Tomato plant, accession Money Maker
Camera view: bottom (45 deg); turntable rotation: 210 degrees
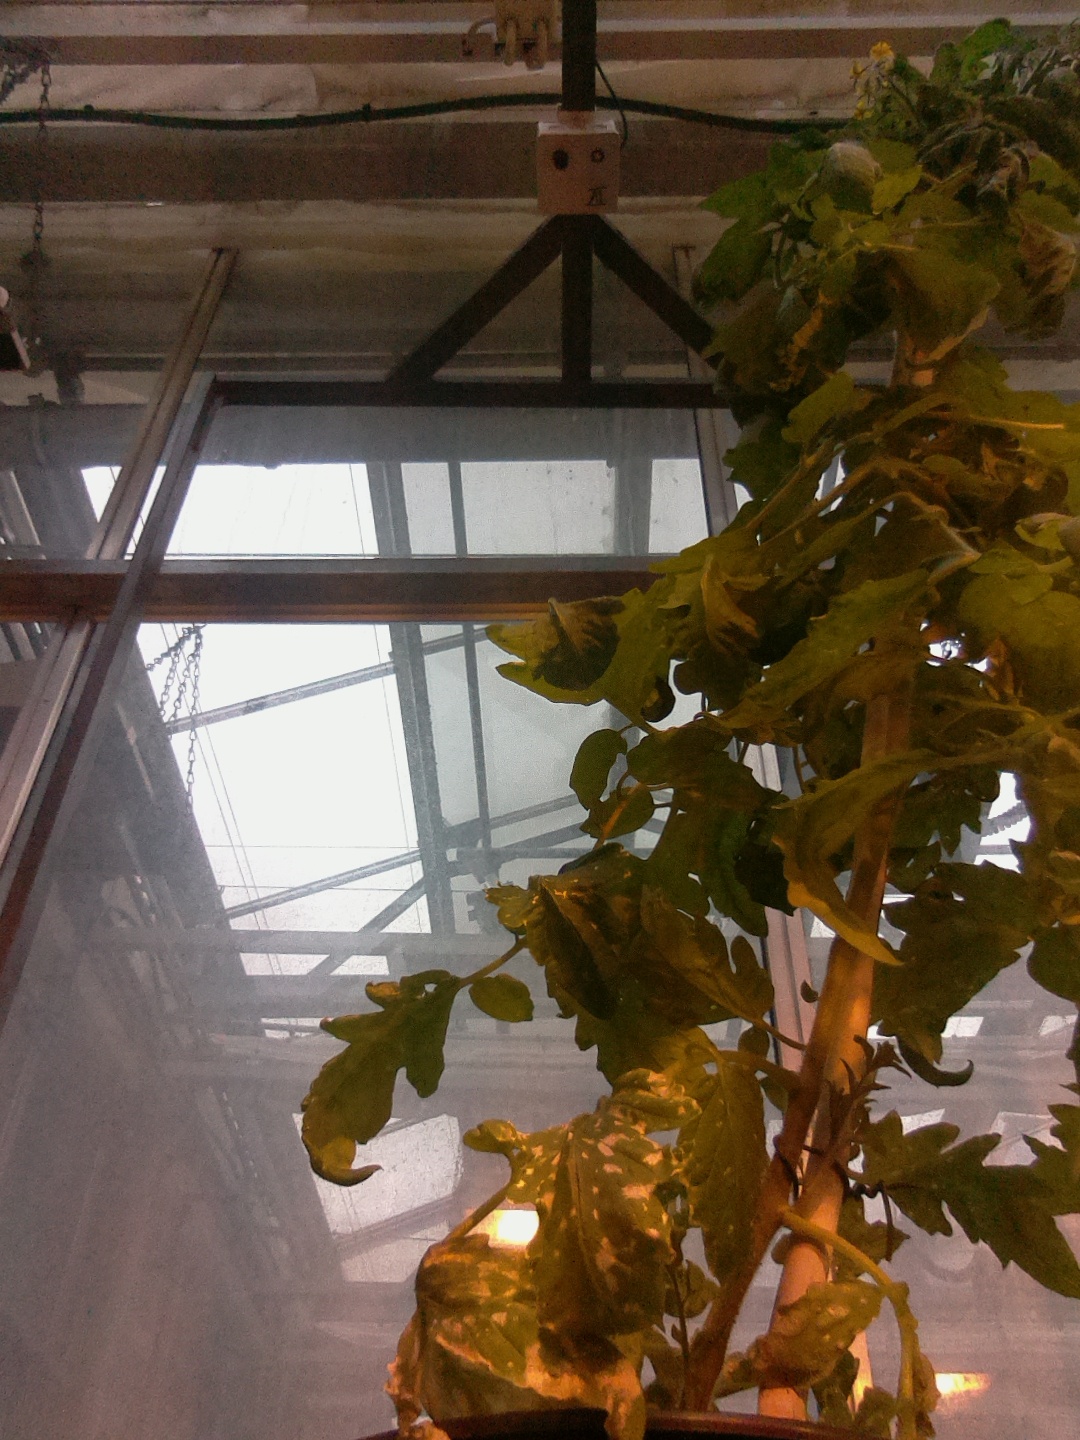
BBCH growth stage 70: Fruits at the main stem or branches visibles